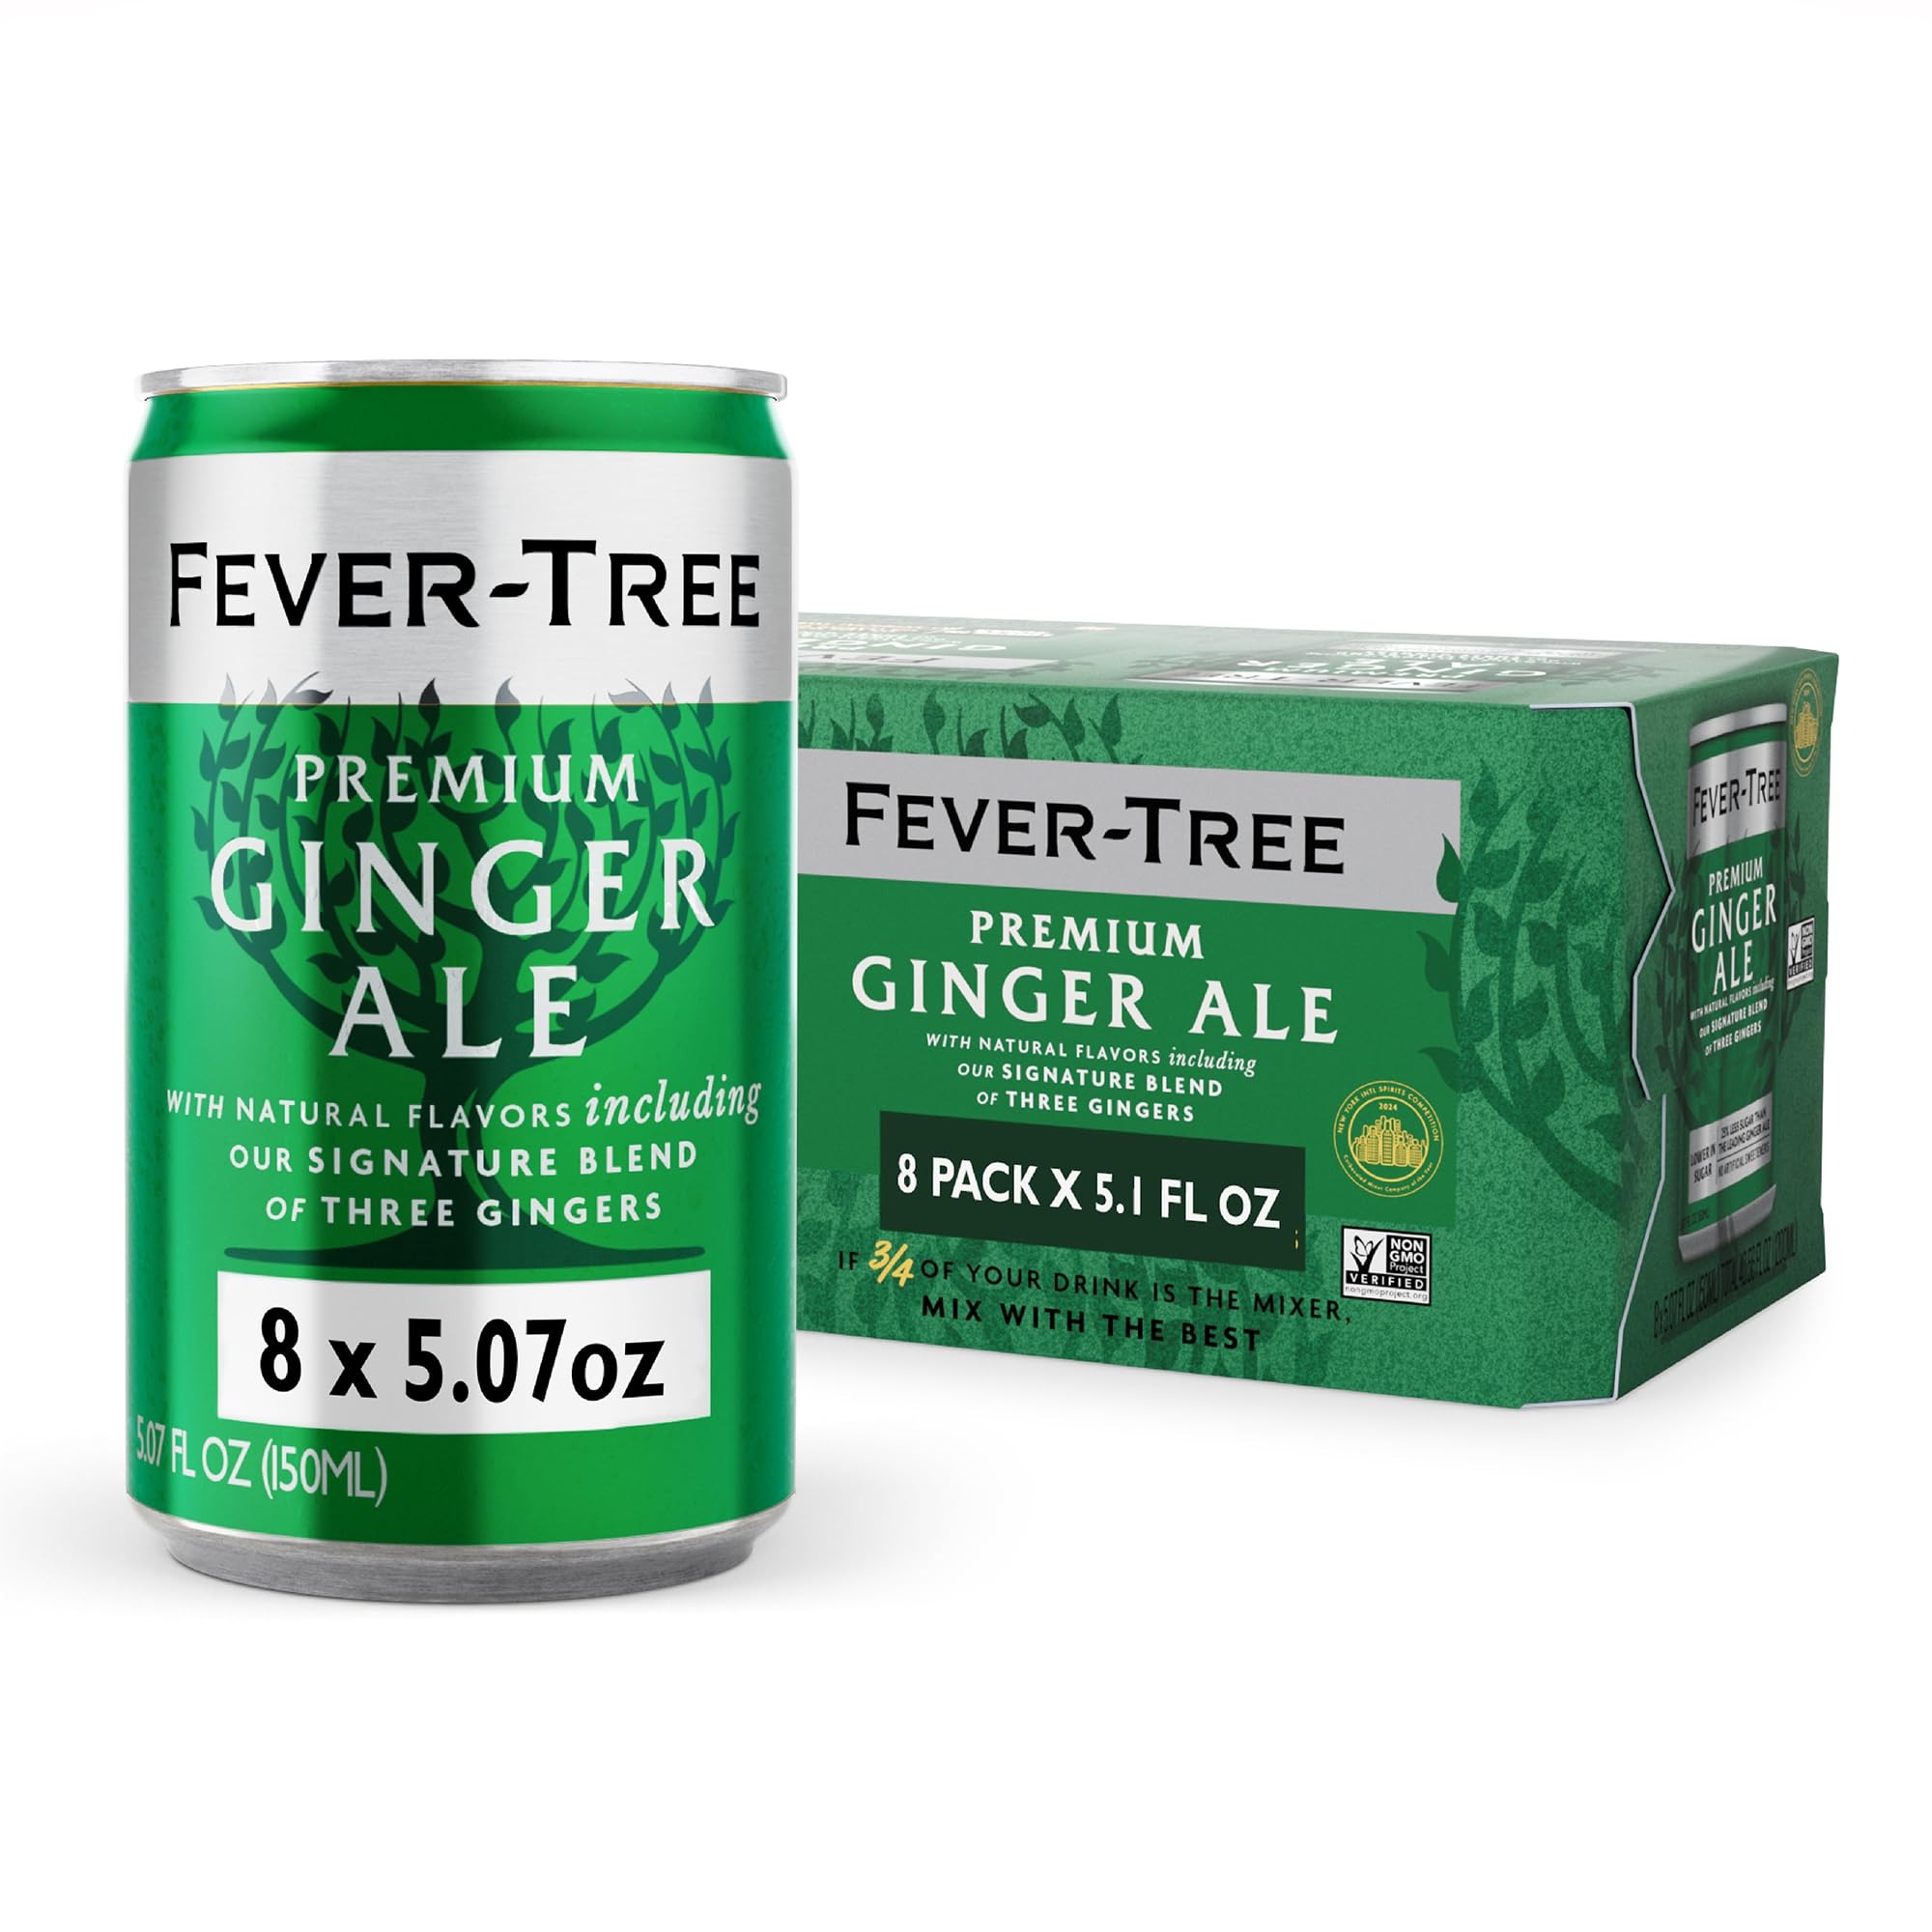
Item Name: Fever-Tree Ginger Ale - Premium Quality Mixer - Refreshing Beverage for Cocktails & Mocktails. Naturally Sourced Ingredients, No Artificial Sweeteners or Colors - 5.1 Fl Oz Cans - Pack of 8
Bullet Point 1: GINGER ALE: By using a unique blend of three of the world's finest naturally sourced gingers, subtle botanical flavors and spring water, we have created a delicious Ginger Ale with an authentic and refreshing taste and aroma
Bullet Point 2: FLAVOR: A distinctive ginger flavour created by blending the world’s finest gingers. Added complexity comes from supportive citrus notes, resulting in an overwhelmingly clean finish – making this the perfect mixer for dark spirits
Bullet Point 3: NATURALLY SOURCED: From Cochin in India, we source a type of ginger that lends the drink a rich and earthy, almost chocolatey flavour, from the Ivory Coast, we get a fresh green ginger that has an incredible lemongrass freshness and, finally, our Nigerian ginger brings a deep, intense flavor to the blend
Bullet Point 4: PREMIUM MIXER: Perfectly balanced to enhance the flavor notes of the finest whiskies, bourbons and rums
Bullet Point 5: TEXTURE: High carbonation delivers the aromas and taste in a classic, refreshing style
Value: 40.56
Unit: Fl Oz

Price: 14.45